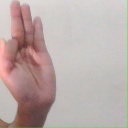
अक्षर: फ